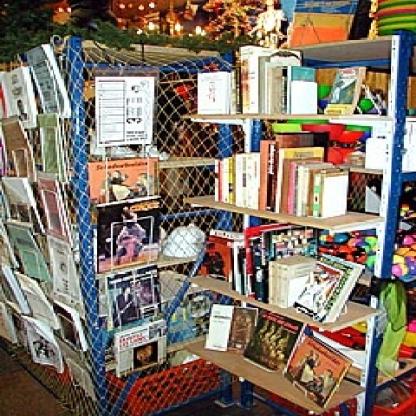
Scene: Indoor